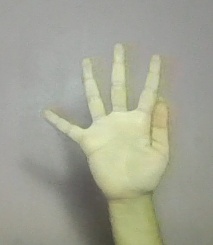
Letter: sheen